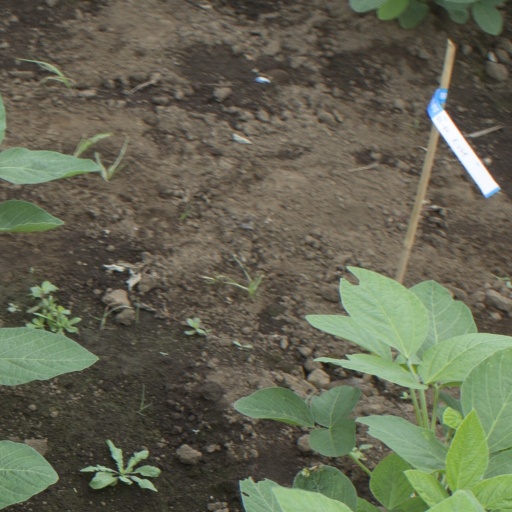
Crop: soybean